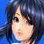
Portrait style: Anime Portrait